BL 14-inch Mk VII naval gun

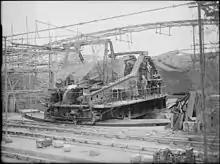

During the battle against "Bismarck", a close-range hit from a 14-inch shell fired by "King George V", according to the "King George V" gunnery report, or possibly a 16-inch shell fired by "Rodney", penetrated the -thick armour of the barbette of "Bismarck's" 'B' turret, causing an internal explosion which blew the rear face of the turret away. Underwater survey also shows that the vertical armour of "Bismarck"'s conning tower was penetrated by 14-inch shells. In the Battle of North Cape, "Duke of York" fired 52 broadsides; of these 31 straddled the "Scharnhorst", a fast and actively manoeuvring target, and a further 16 fell within 200 yards – an excellent performance, even when radar-control is taken into account. The effects of the 14-inch shellfire on "Scharnhorst" quickly degraded her fighting abilities: "Duke of York"s first salvo put 'A' turret out of action; 'B' turret soon followed; a subsequent hit penetrated the German ship's armour, detonating in one of the boiler rooms and reducing the vessel's speed. This reduction in speed meant that the "Scharnhorst" could not escape pursuit, and was responsible for her eventual destruction.